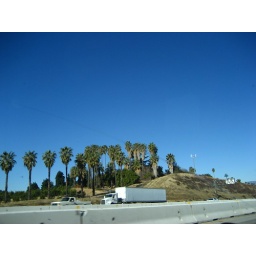
palm trees in california, a sign we are finally here!_8029